Craig Garvey

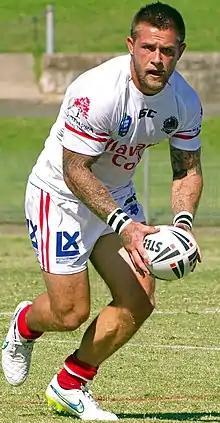
Garvey playing for the Illawarra Cutters in 2015

On 31 January and 1 February 2015, Garvey played for St. George Illawarra in the 2015 NRL Auckland Nines.